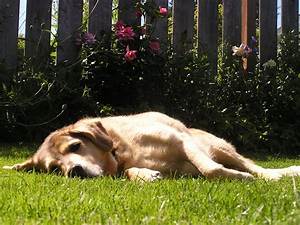
Label: dog